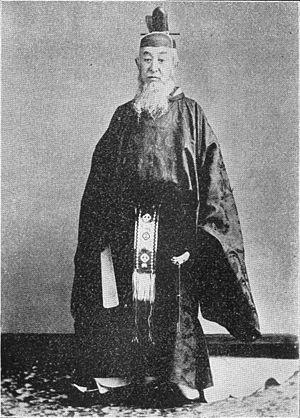
Inaba Masakuni est un daimyo de la fin de l'époque d'Edo. Les Makino font alors partie des clans fudai ou « clan daimyo intérieurs », vassaux ou alliés héréditaires du clan Tokugawa, en opposition aux tozama daimyo ou « clans extérieurs ».